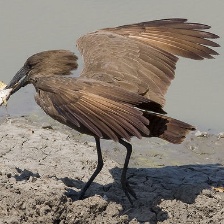
Species: HAMERKOP
Scientific name: SCOPUS UMBRETTA